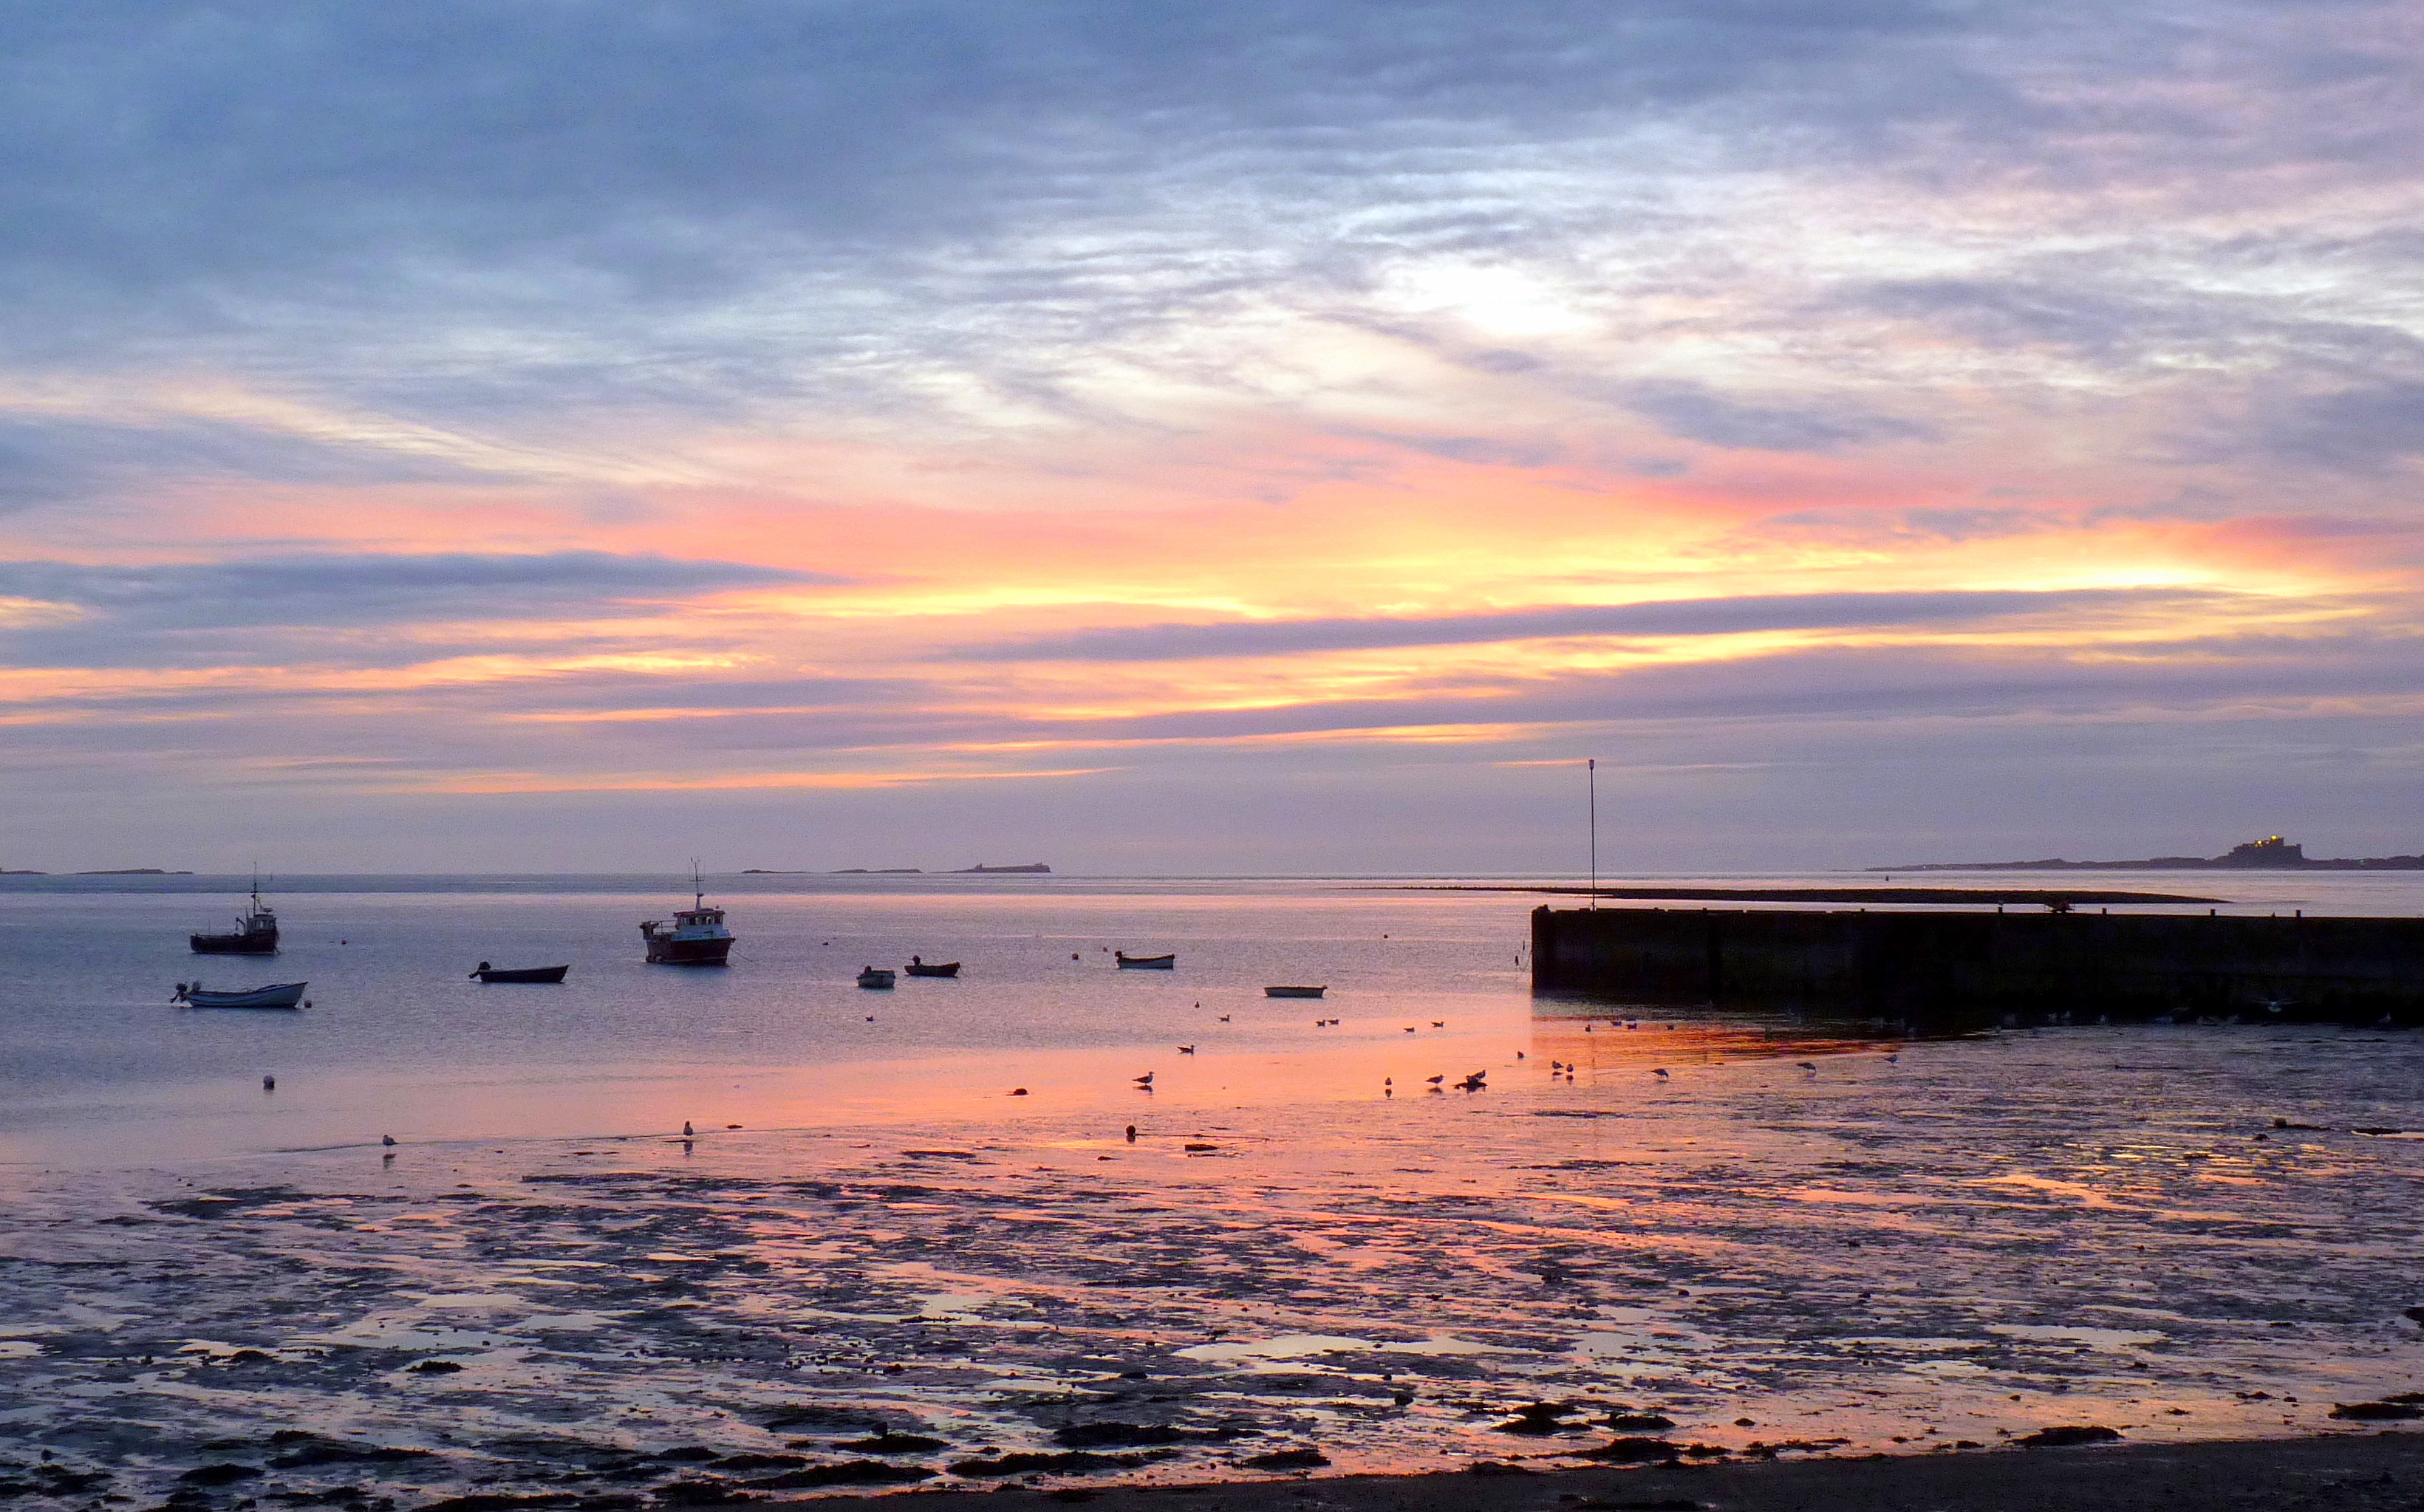
beach, sea, coast, ocean, horizon, cloud, sky, sun, sunrise, sunset, morning, shore, wave, dawn, dusk, evening, reflection, body of water, boats, holyisland, fz38, afterglow, wind wave